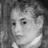
Emotion: neutral